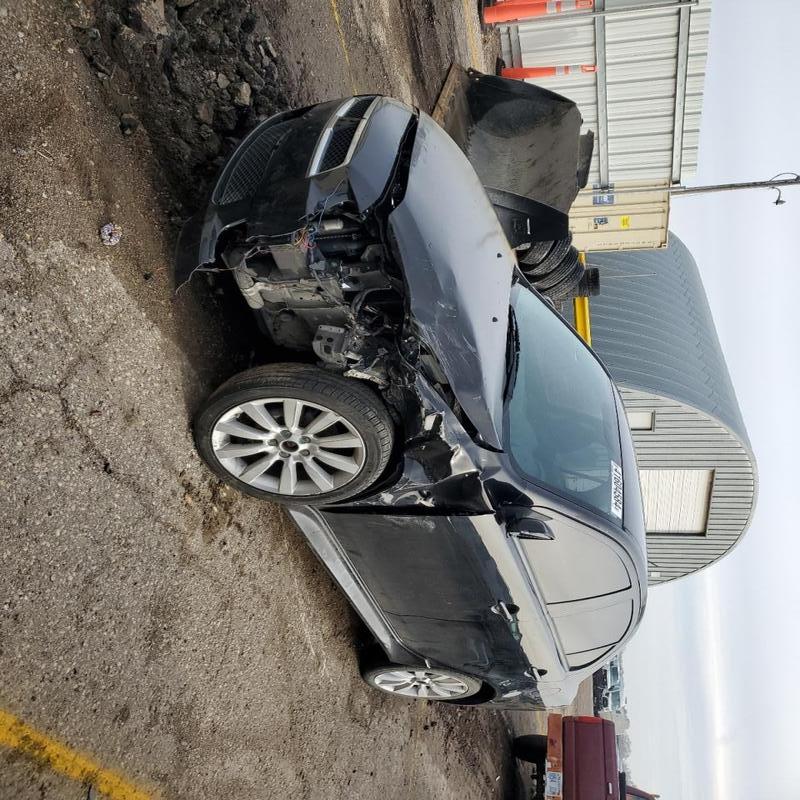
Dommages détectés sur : plaque d'immatriculation avant, pare-choc avant, feu avant gauche, capot, aile avant gauche, porte avant gauche, porte arrière gauche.
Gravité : majeur